United Nations Security Council Resolution 1018

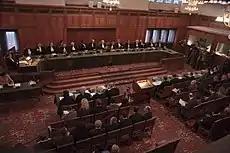
ICJ judges during a hearing

United Nations Security Council resolution 1018, adopted unanimously on 7 November 1995, after noting the death of International Court of Justice (ICJ) judge Andrés Aguilar-Mawdsley on 24 October 1995, the Council decided that elections to the vacancy on the ICJ would take place on 28 February 1996 at the Security Council and at a meeting of the General Assembly during its 50th session.